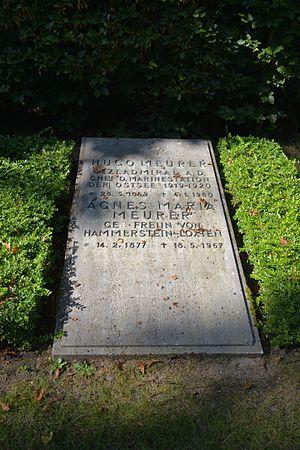
Hugo Meurer est un amiral allemand de la Première Guerre mondiale, né le 28 mai 1869 à Sallach en Carinthie et mort le 4 janvier 1960 à Kiel.